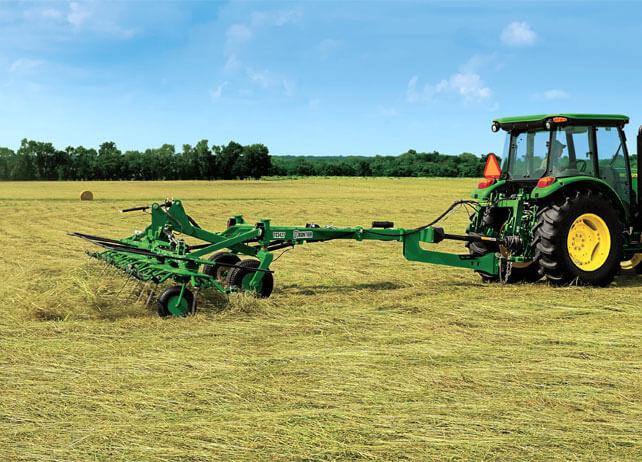
Muonekano wa shamba kubwa sana ya kutosha ukijumuisha mashine ya aina ya trekta ukiendelea na ukusanyaji wa katika shamba hilo.